Charles Juhre House

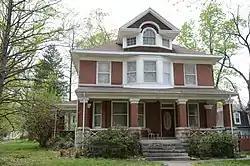

The Charles Juhre House is a historic house at 406 North 4th Street in Rogers, Arkansas. It is a brick American Foursquare house, two stories in height, with a front porch extending across the full width of the building. A polygonal window projection occupies the center bay on the second floor, and there is a large gable dormer with a Palladian window projecting above it from the hip roof. The house was designed by local architect A. O. Clark, and is a fine local example of transitional Colonial and Classical Revival style.